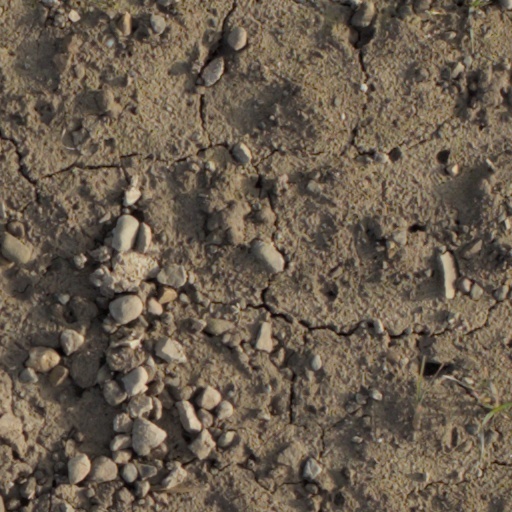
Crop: wheat